Sky position (RA, Dec in degrees): 135.511, 3.59
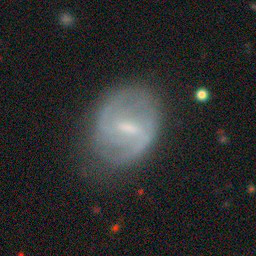
Galaxy morphology: Barred Spiral Galaxies